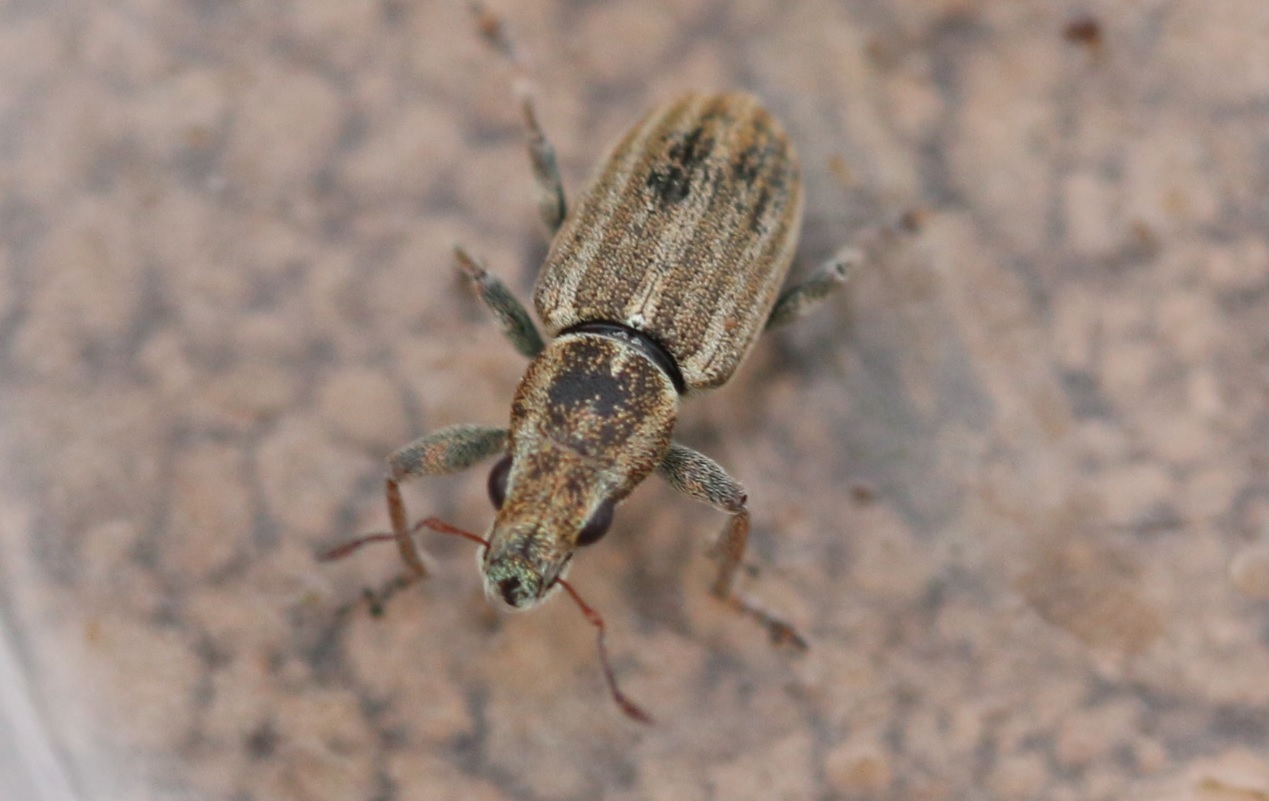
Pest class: pea_leaf_weevil